Slovenia national football team

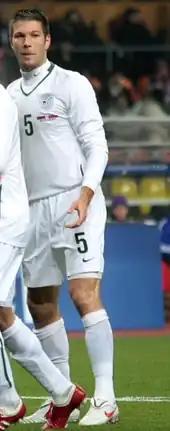
Boštjan Cesar is Slovenia's all-time most capped player.

After the 2010 World Cup, Slovenia achieved their highest ever position in the FIFA World Rankings, as the team was ranked 15th in October 2010. However, Slovenia started the UEFA Euro 2012 qualifiers with an unexpected home defeat against Northern Ireland. Two defeats against Italy and a home defeat against Estonia meant that Slovenia finished only in fourth place in the group, behind Italy, Estonia and Serbia.